Are Parents People?

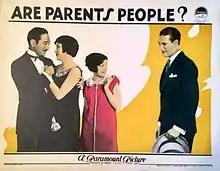
Lobby card

Are Parents People? is a 1925 American silent comedy film starring Betty Bronson, Florence Vidor, Adolphe Menjou, George Beranger, and Lawrence Gray. The film was directed by Malcolm St. Clair and released by Paramount Pictures.